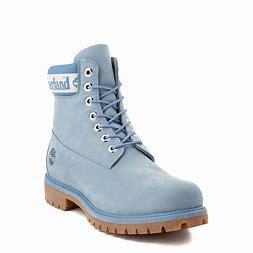
Brand: Timberland
Model: 6